Command Records

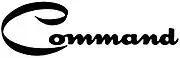

Command Records was a record label founded by Enoch Light in 1959 and, in October that year, was acquired by ABC-Paramount Records. Light produced a majority of the releases in the label's catalog.